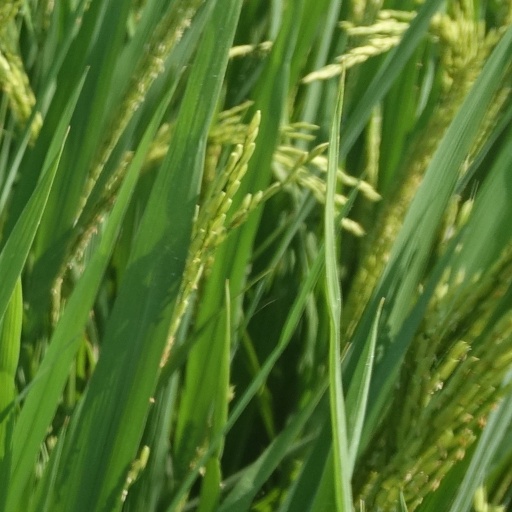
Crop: rice